Ogene

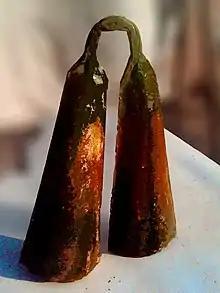
Ogene ndi Igbo

Ogene is a style of Igbo music consisting of, and taking its name from, the ogene instrument, which is a large metal bell. The Ogene instrument has historically been made by the Igbo people of Nigeria. It is one of the most important metal instruments of the people.